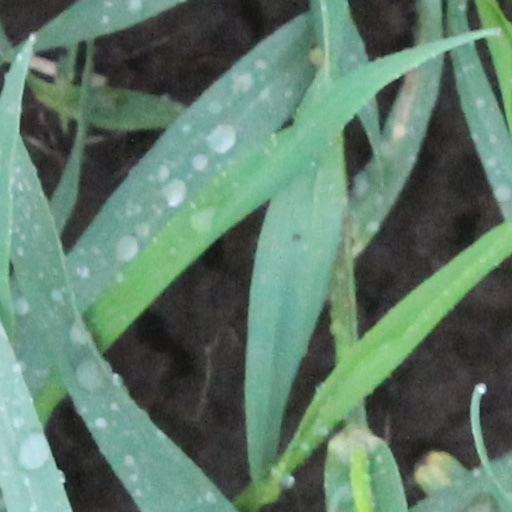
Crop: wheat